Coranderrk

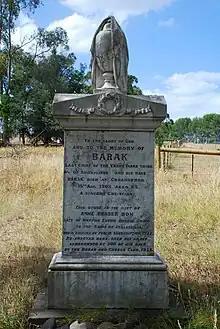
William Barak's grave and headstone at Coranderrk cemetery

Coranderrk was an Aboriginal reserve run by the Victorian government between 1863 and 1924, located around north-east of Melbourne. The residents were mainly of the Woiwurrung, Bunurong and Taungurung peoples, and the first inhabitants chose the site of the reserve.